Robert Brasillach

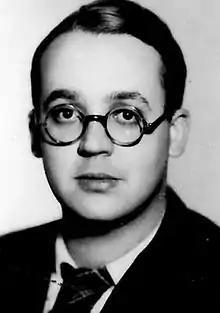
Robert Brasillach (1938)

Robert Brasillach (31 March 1909 – 6 February 1945) was a French author and journalist. He was the editor of "Je suis partout", a nationalist newspaper which advocated fascist movements and supported Jacques Doriot. After the liberation of France in 1944, he was executed following a trial and Charles de Gaulle's express refusal to grant him a pardon. Brasillach was executed for advocating collaborationism, denunciation and incitement to murder. The execution remains a subject of some controversy, because Brasillach was allegedly executed for "intellectual crimes", rather than military or political actions.